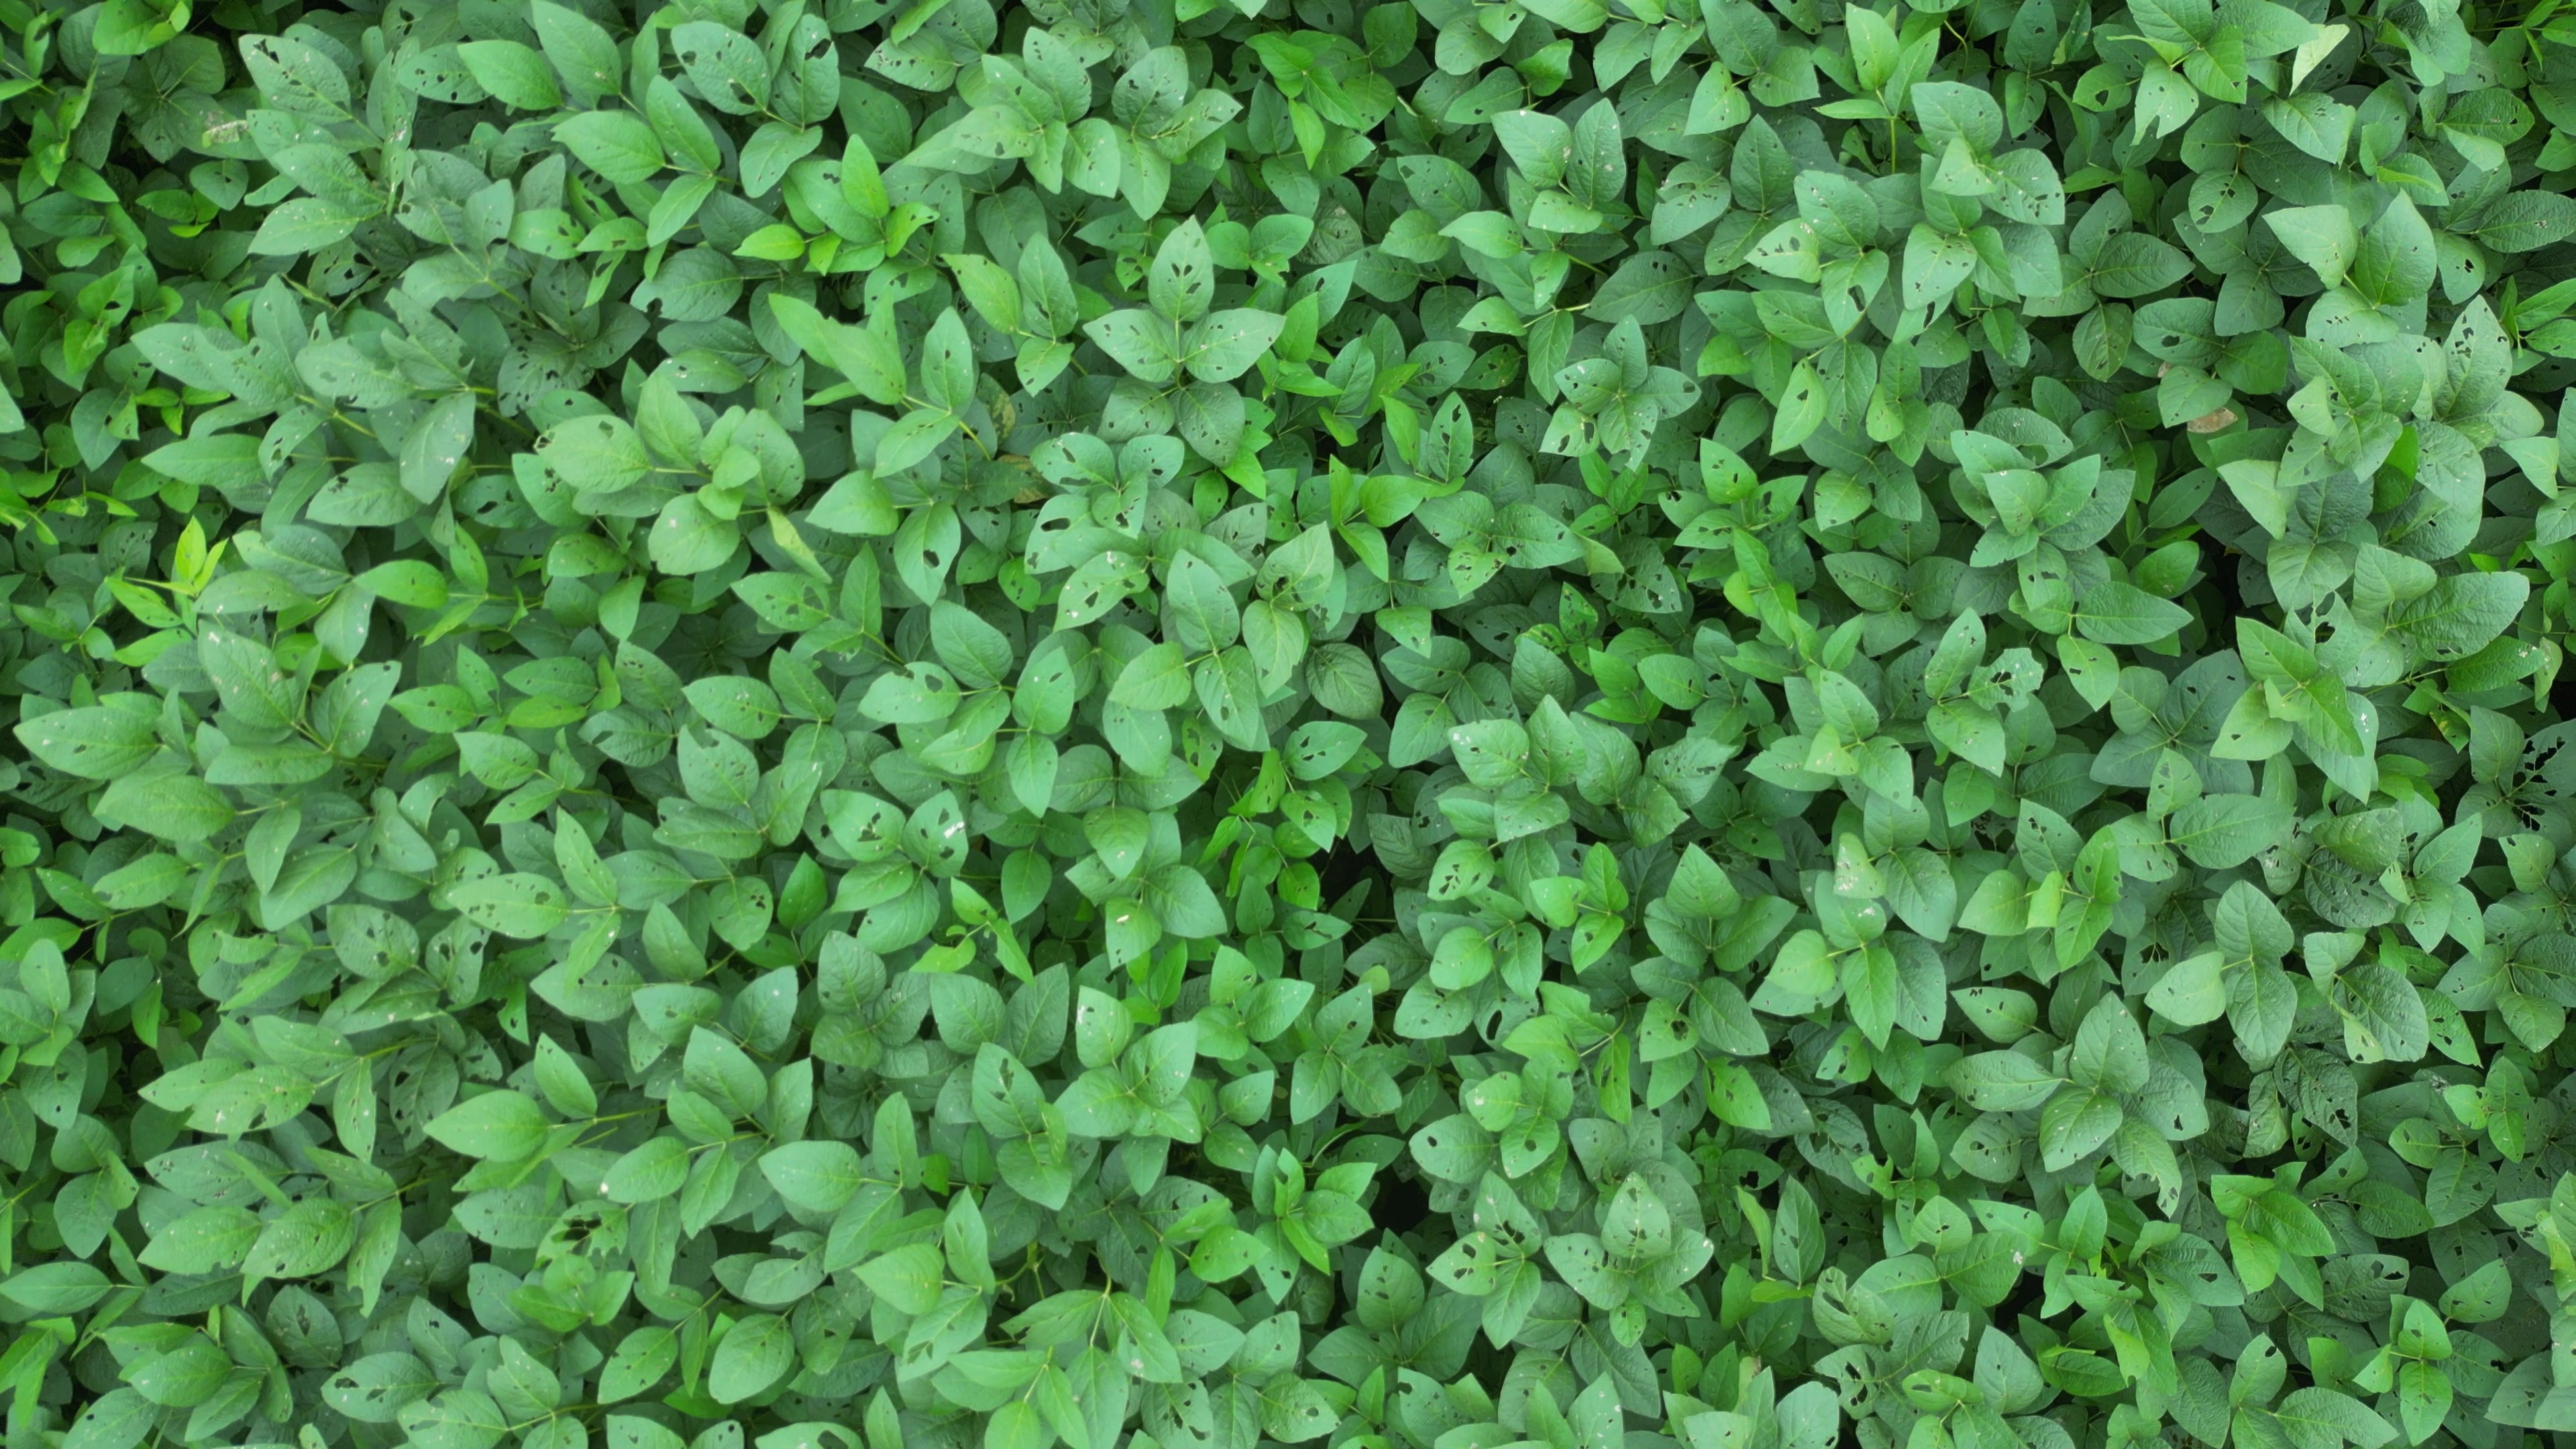
Label: Semilooper_Pest